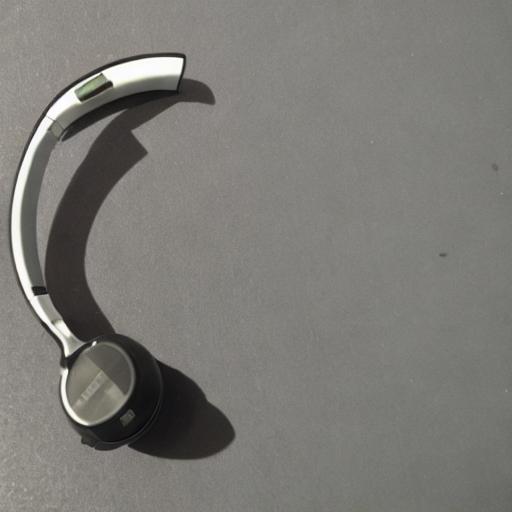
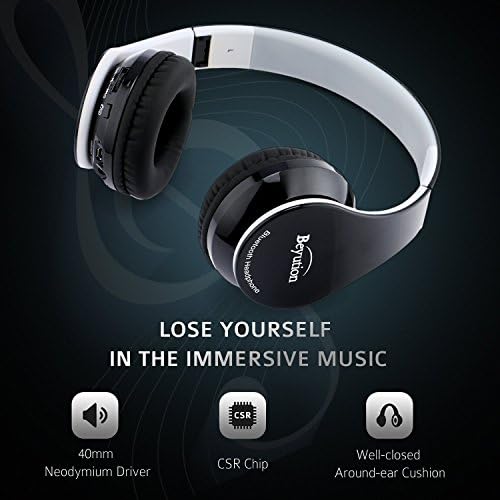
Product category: headphones
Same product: no